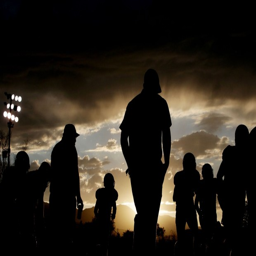
players and coaches are silhouetted against the sunset as storm clouds cover the field before the start of non league game friday .